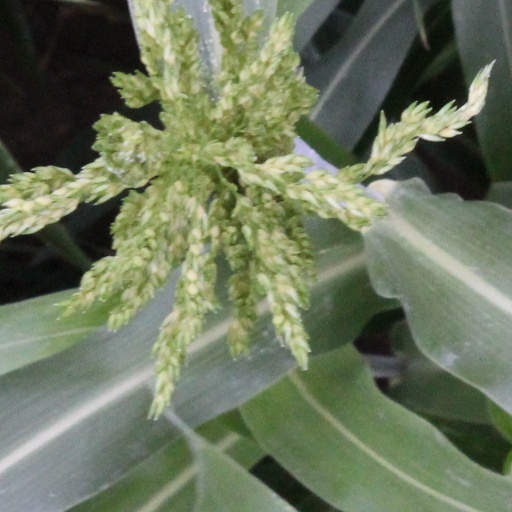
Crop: sorghum